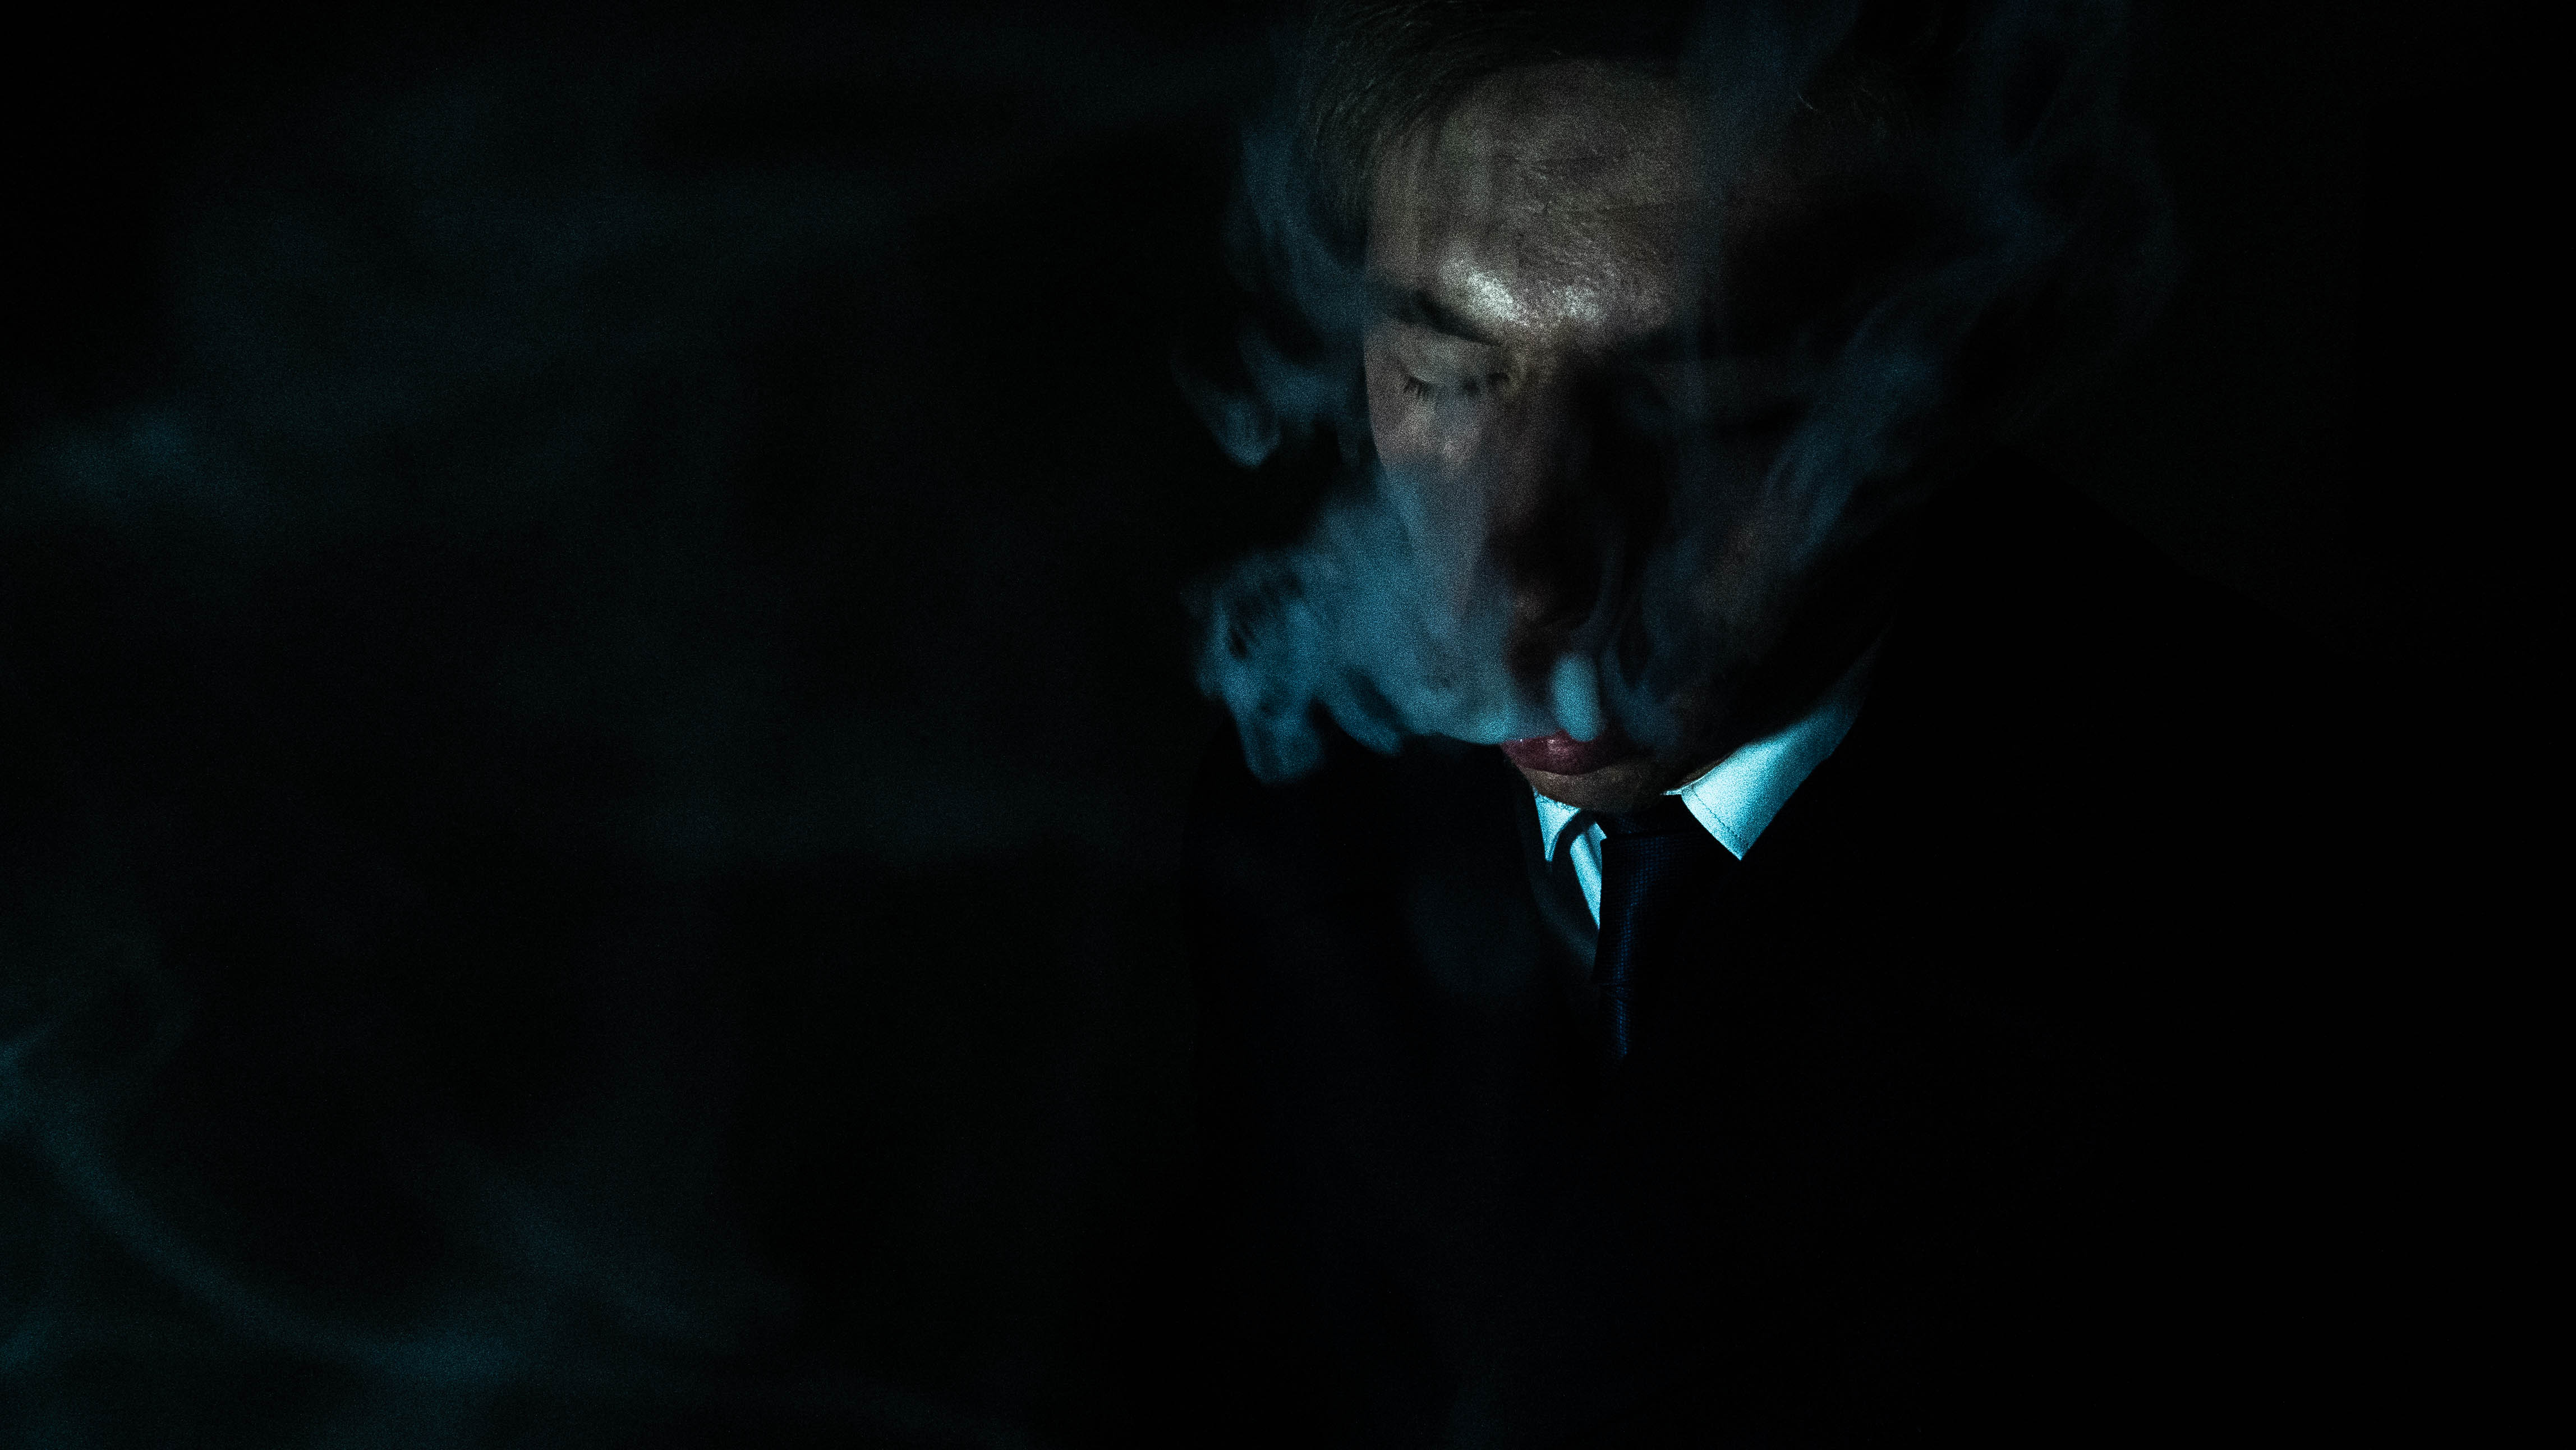
style, black, darkness, light, human, photography, portrait, fiction, fictional character